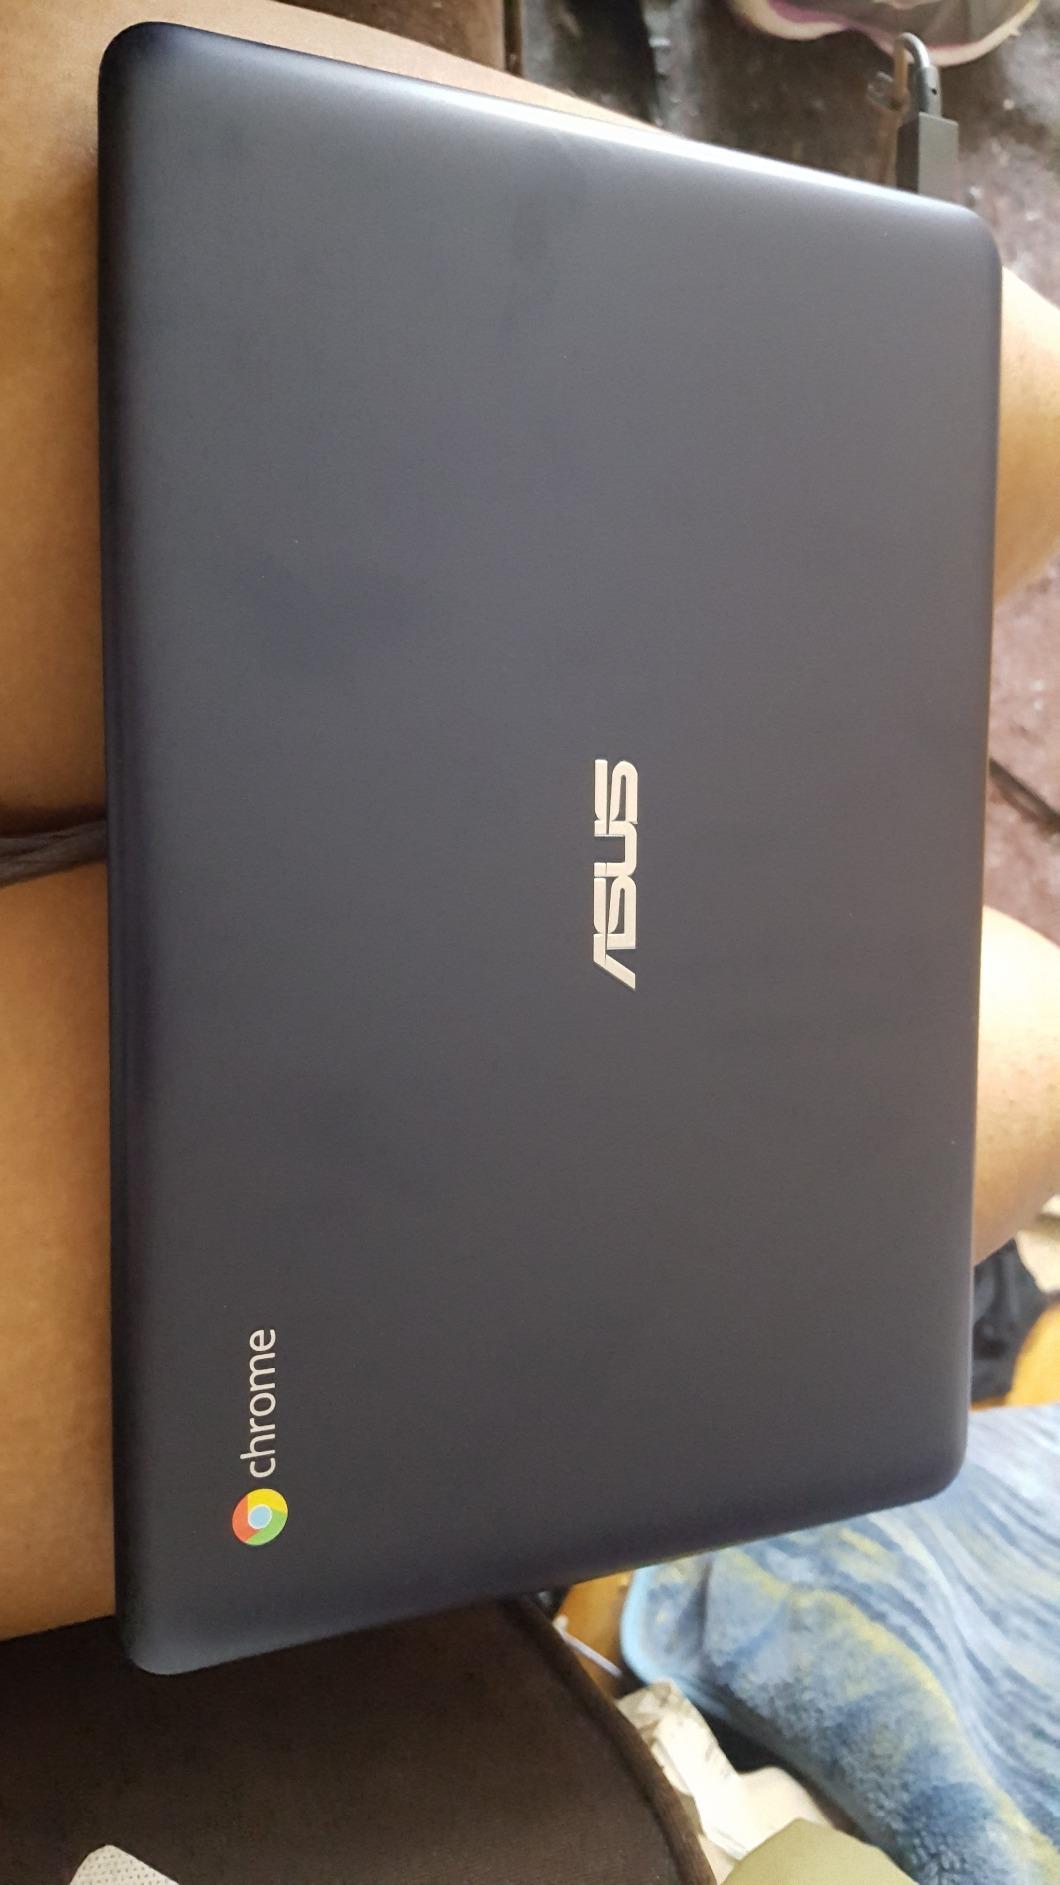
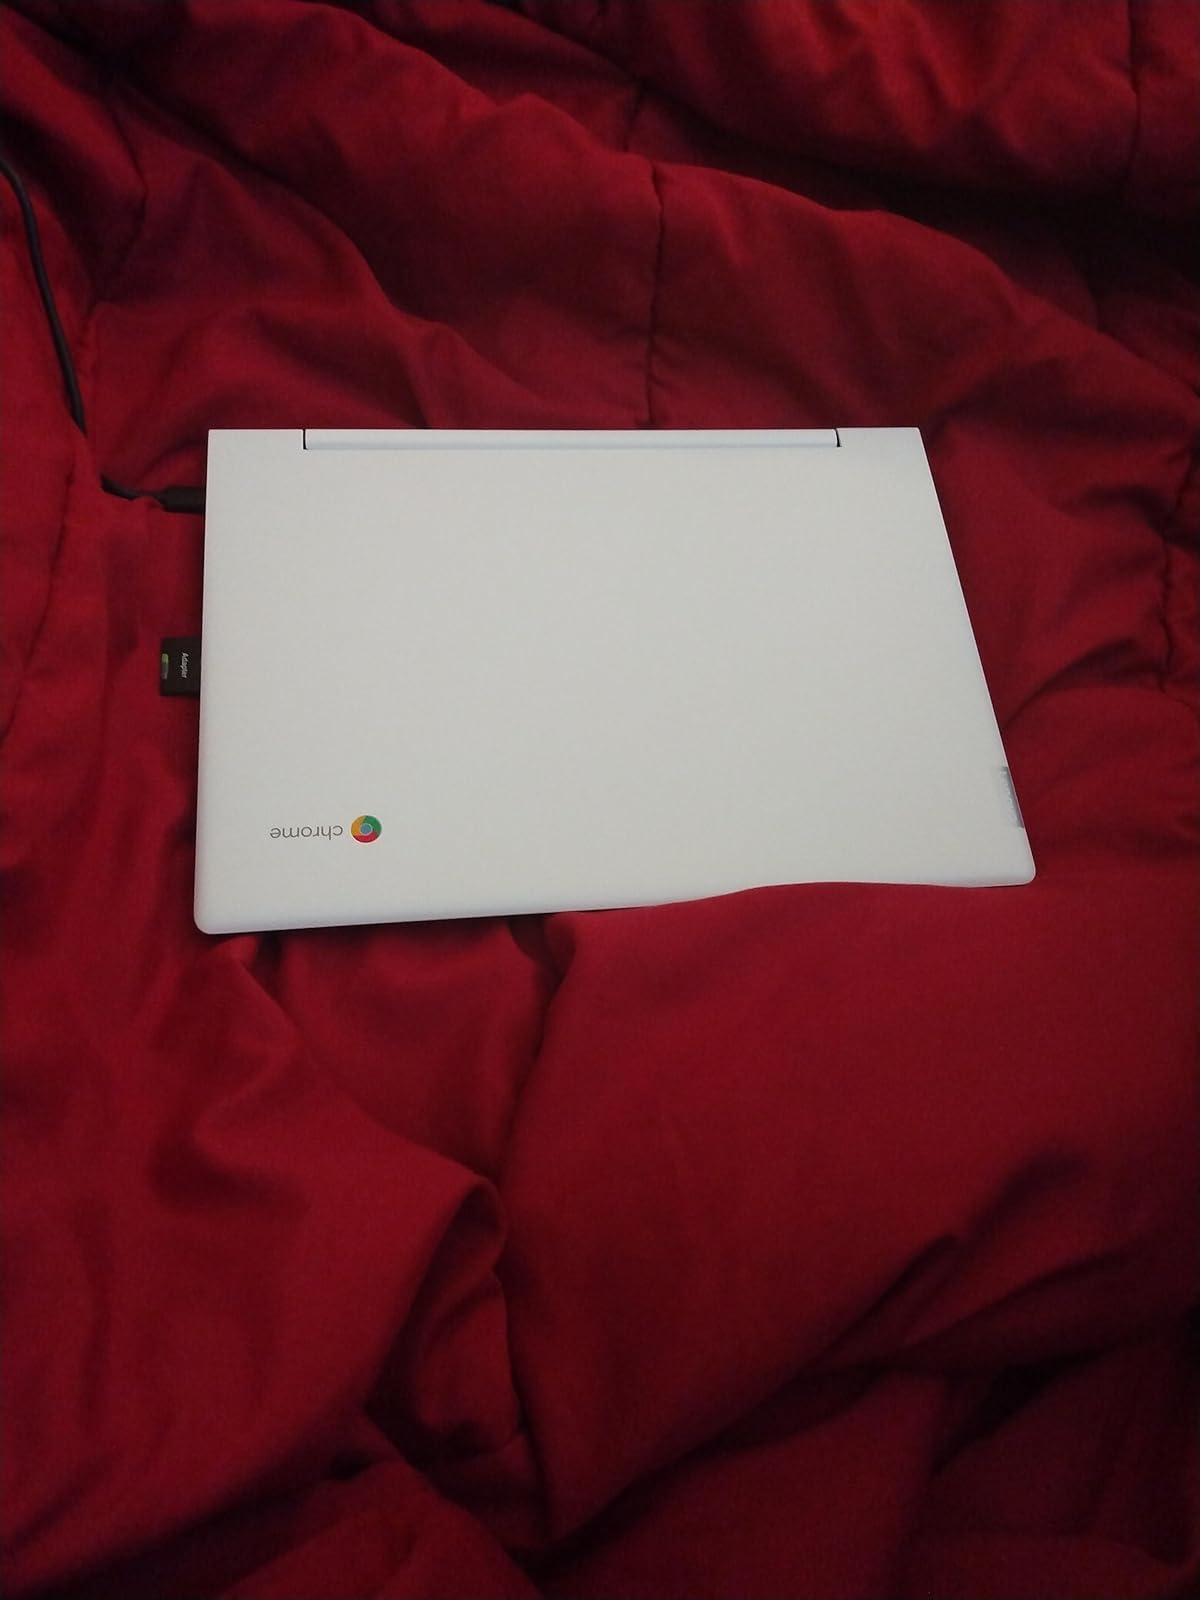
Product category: laptop
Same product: no